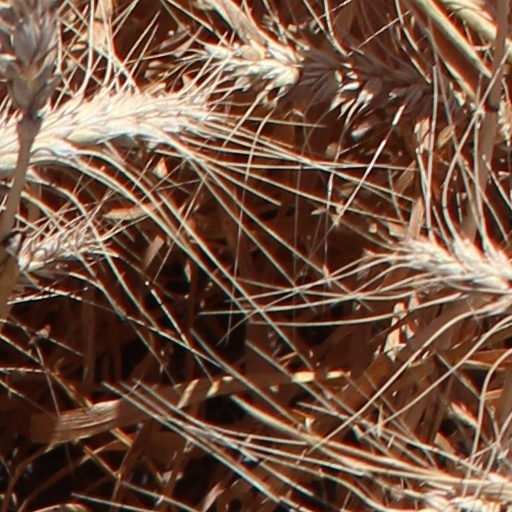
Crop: wheat